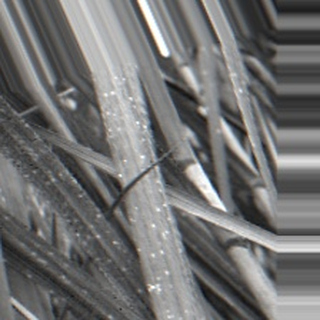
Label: sugarcane_bacterial_blight